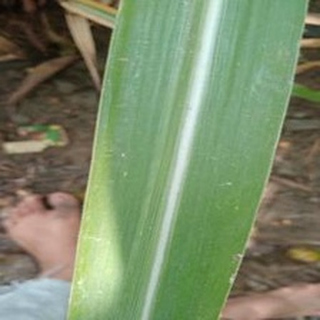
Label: healthy_sugarcane